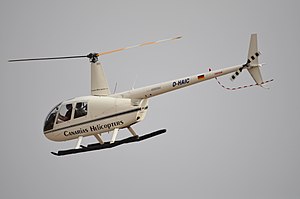
Flyulykker i Danmark / Kronologi / 2010'erne
En Robinson R44-helikopter, som den, der styrtede i havet det 5. september 2014
Flyulykker i Danmark omfatter uheld, der indtræffer i forbindelse med militær eller civil flyvning i dansk luftrum eller under flys bevægelse på jorden.